Military history of Canada

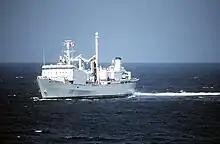
supporting coalition forces during the Gulf War

Besides the Canadian military, Canadians served in British forces such as the Royal Navy and the Royal Flying Corps. By war's end, nearly a quarter of all Royal Flying Corps pilots were Canadian, including the Empire's leading flying ace, Billy Bishop.